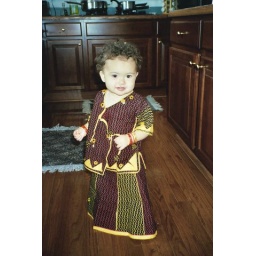
Maya in India clothes (that really match the kitchen decor).